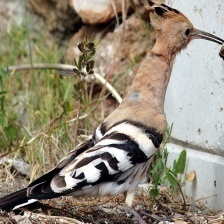
Species: HOOPOES
Scientific name: UPUPIDAE